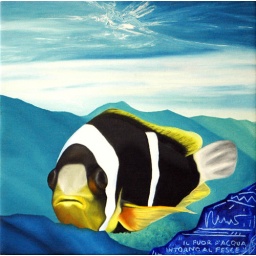
The out of water around the fish